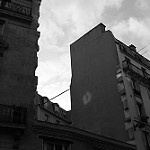
Label: B & W